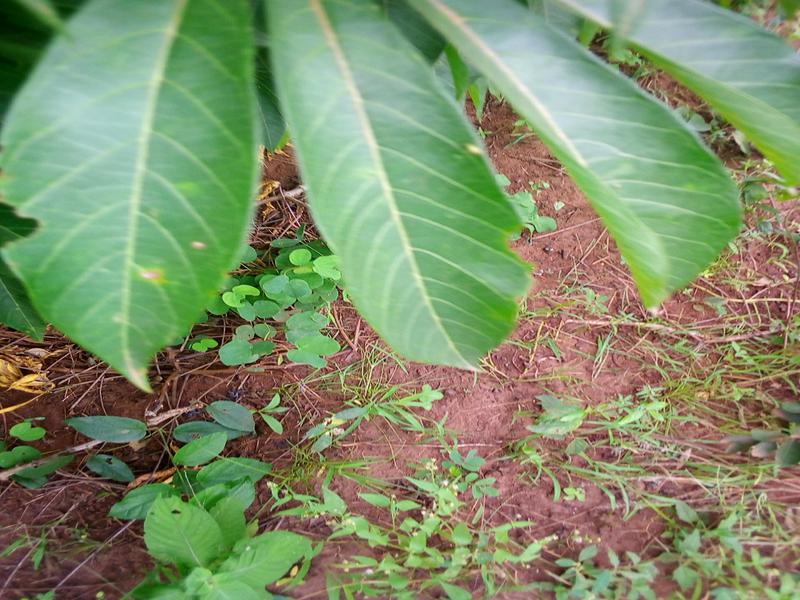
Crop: cassava
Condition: healthy